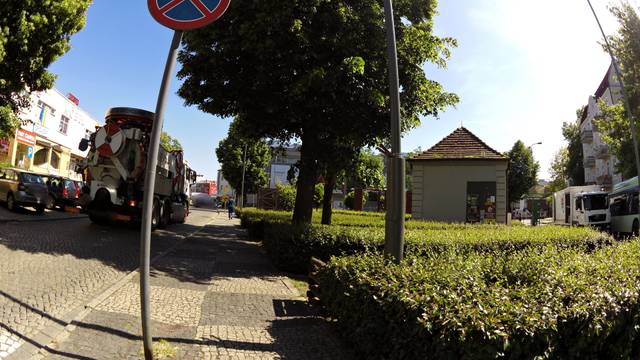
Region: Germany
Coordinates: 52.35, 14.56